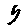
Label: 5